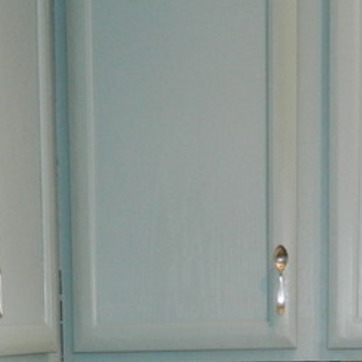
Material: wood